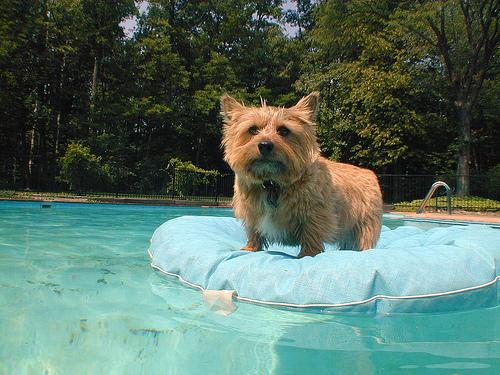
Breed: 203-n000016-Norwich_terrier